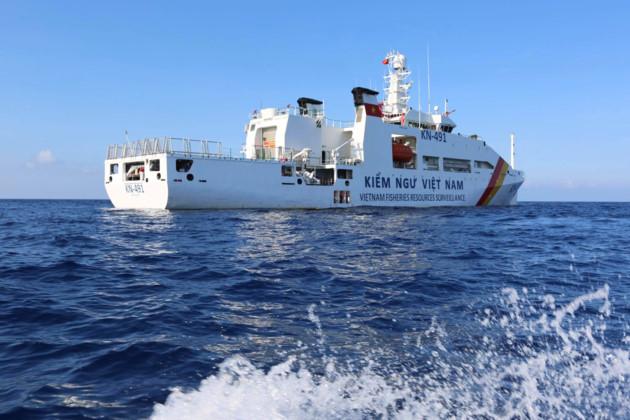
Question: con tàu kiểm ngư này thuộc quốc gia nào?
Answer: đây là tàu kiểm ngư của việt nam